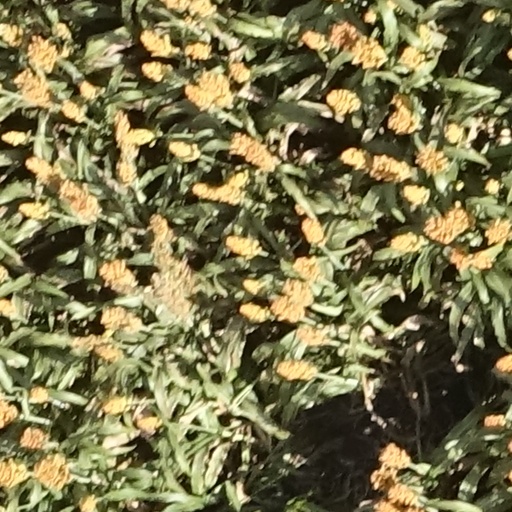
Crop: sorghum